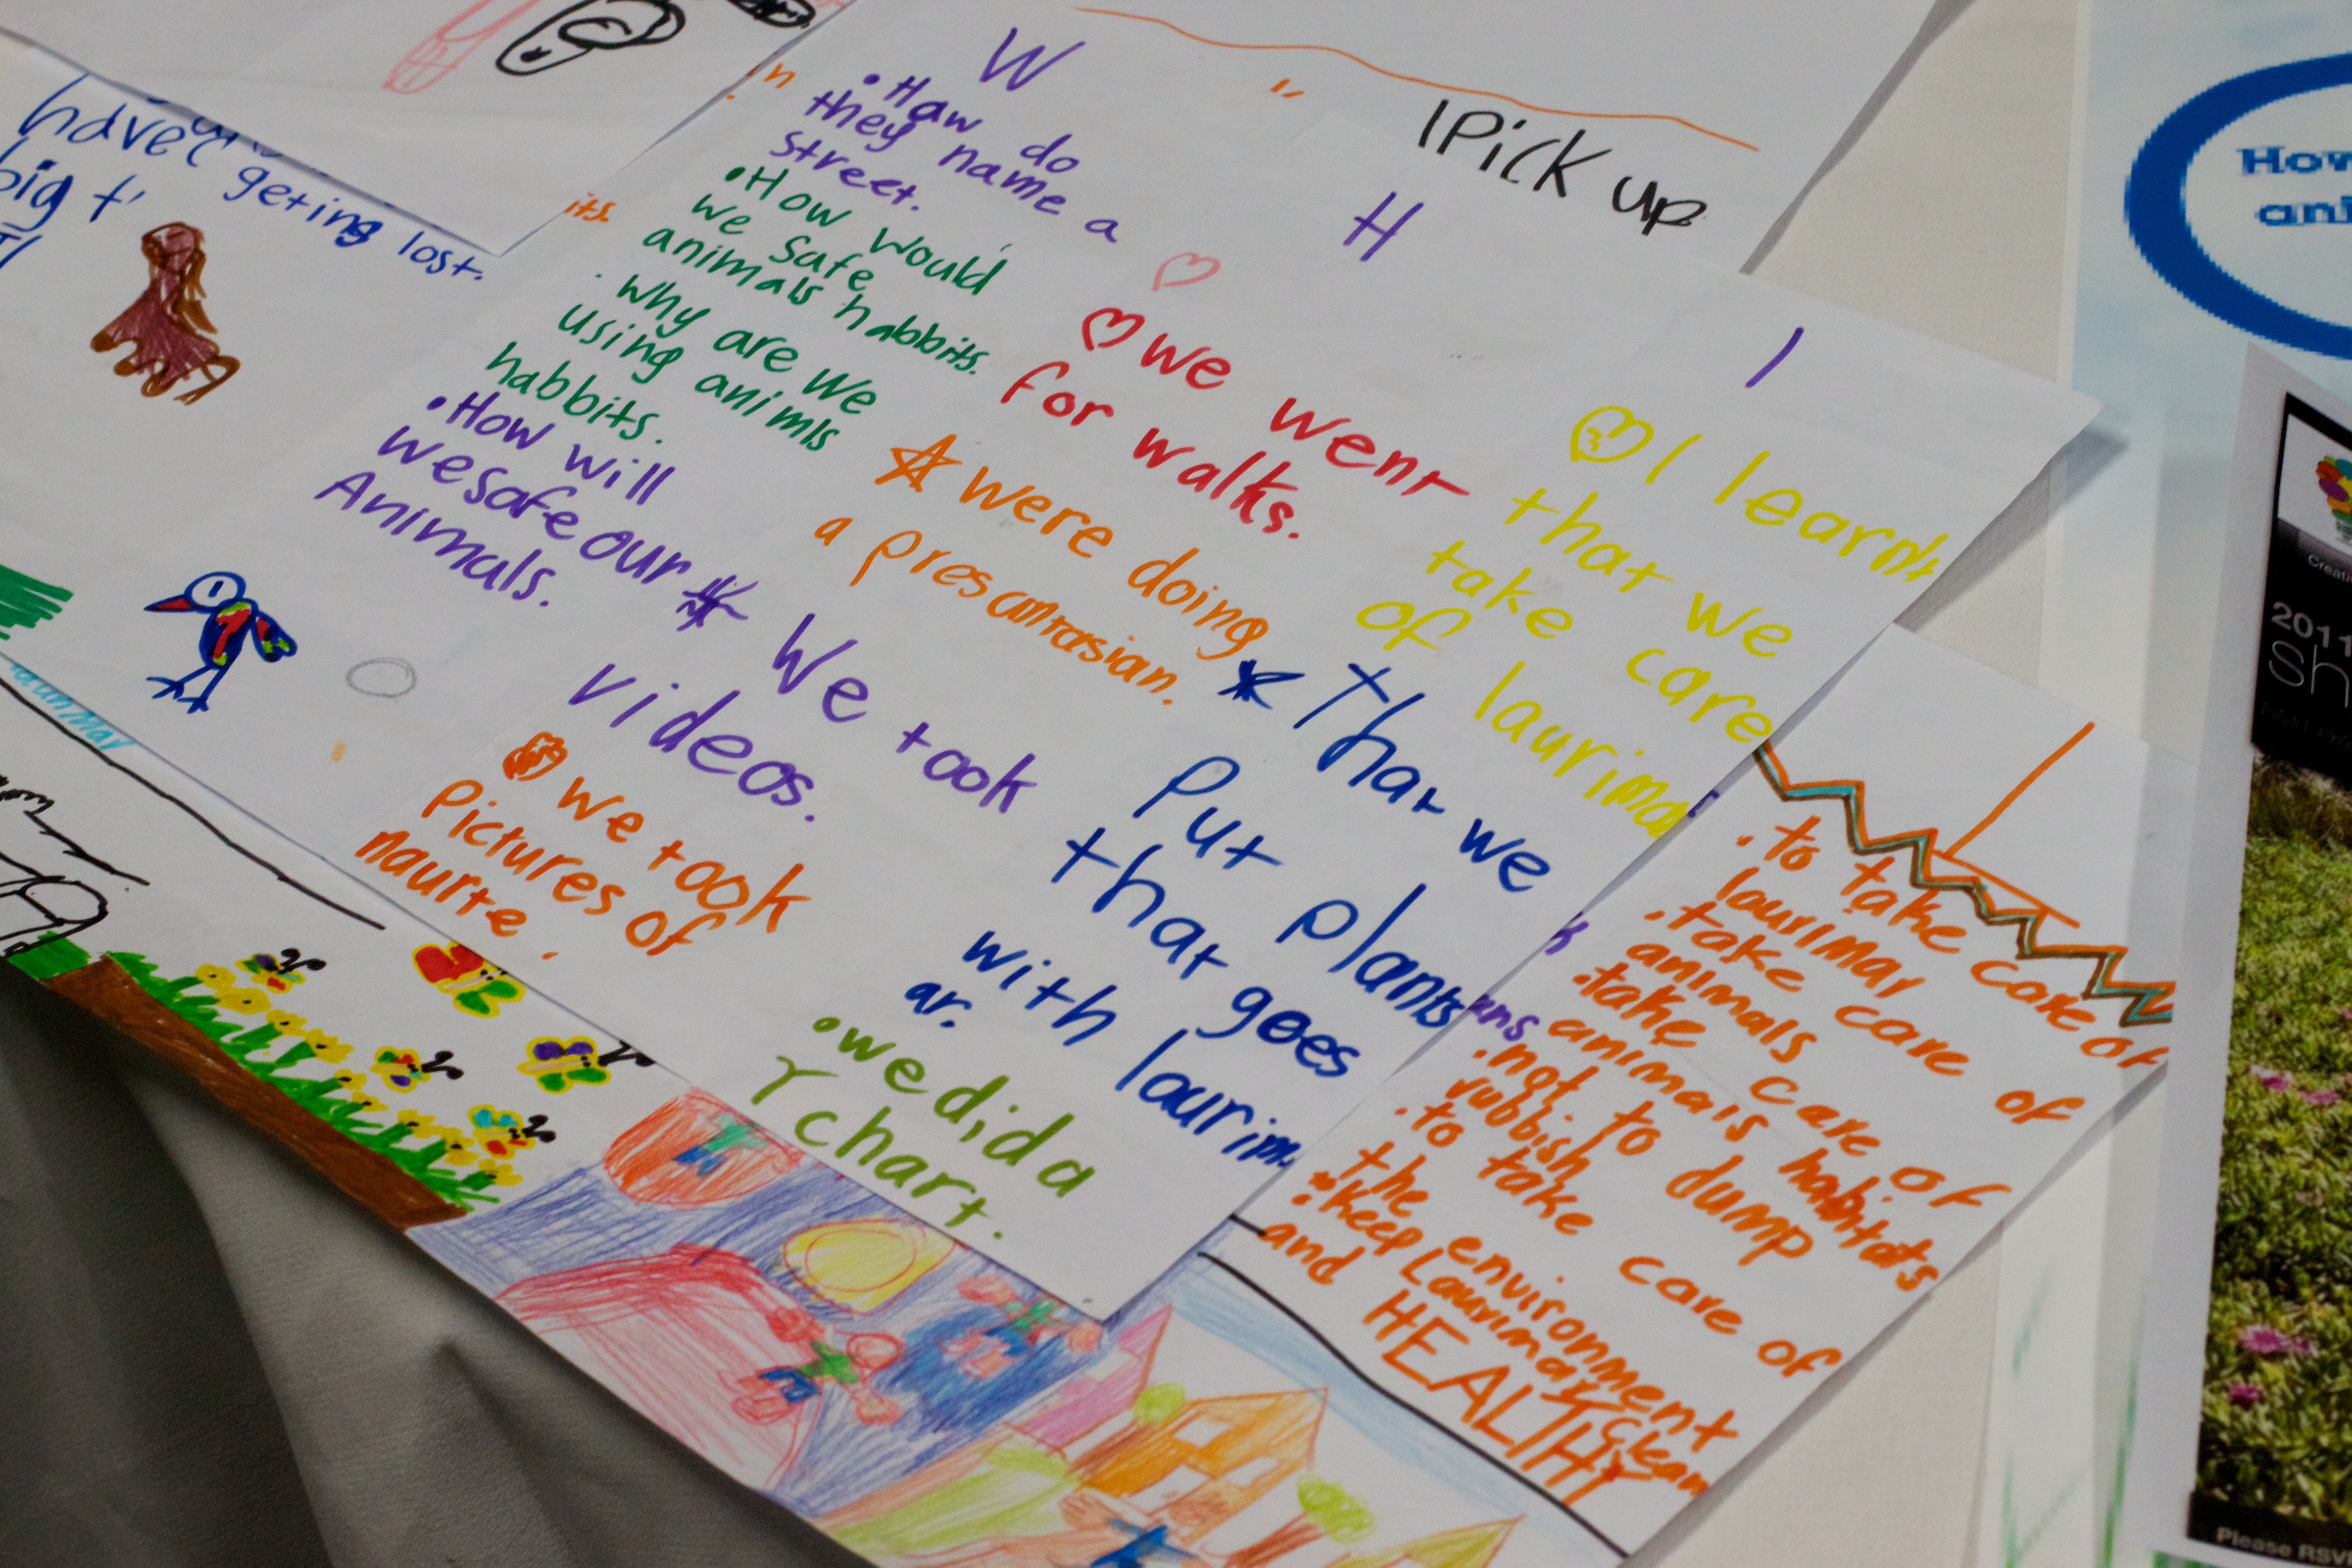
brand, auodyssey, plpconnectu